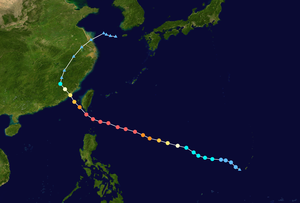
Le typhon Meranti, aussi connu aux Philippines sous le nom de typhon Ferdie, est l'un des cyclones tropicaux les plus puissants jamais enregistrés. Il a touché les îles Batanes aux Philippines, Taïwan ainsi que la province de Fujian en Chine populaire en septembre 2016. Le typhon Meranti est plus puissant que le typhon Megi de 2010 en termes de pression centrale et plus puissant que Haiyan de 2013 en termes de force des vents soutenus. Il est classé comme le plus puissant cyclone tropical de 2016.